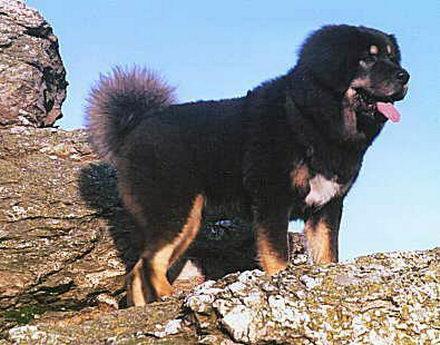
Tibetan_mastiff